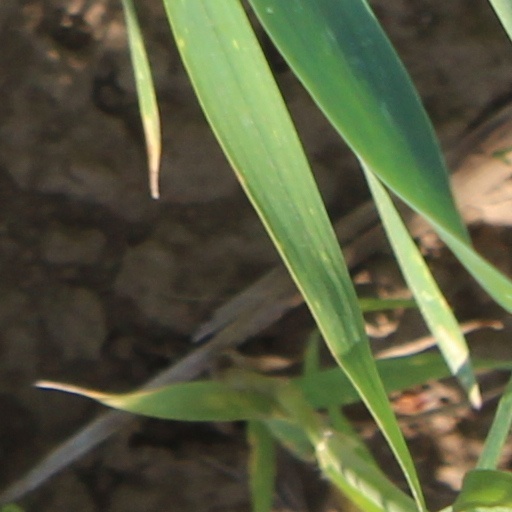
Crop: wheat